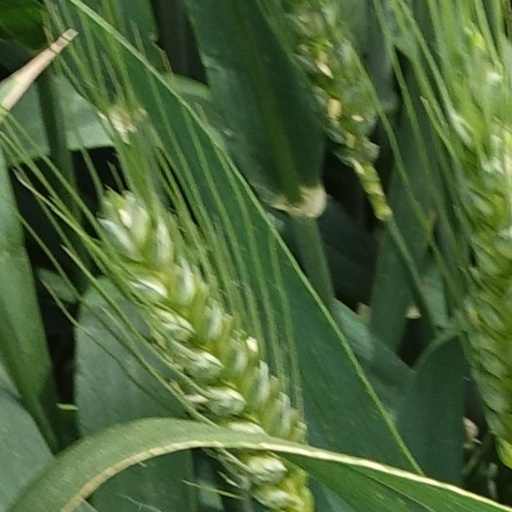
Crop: wheat